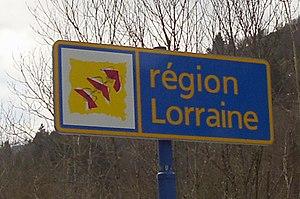
Le signe d'entrée de l'ancienne région de Lorraine
La région Lorraine est une ancienne région administrative du nord-est de la France, ayant changé plusieurs fois de statut entre sa date de création en 1956 et 1982. Le 1ᵉʳ janvier 2016, elle a fusionné avec les régions Alsace et Champagne-Ardenne pour former la région Grand Est.